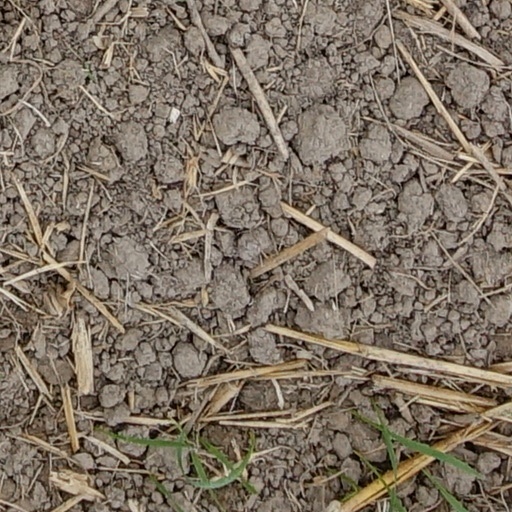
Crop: wheat